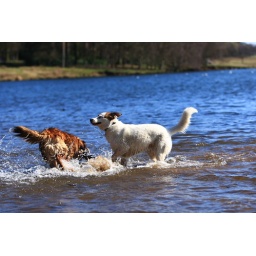
A brown dog and a white dog playing fetching game in the water